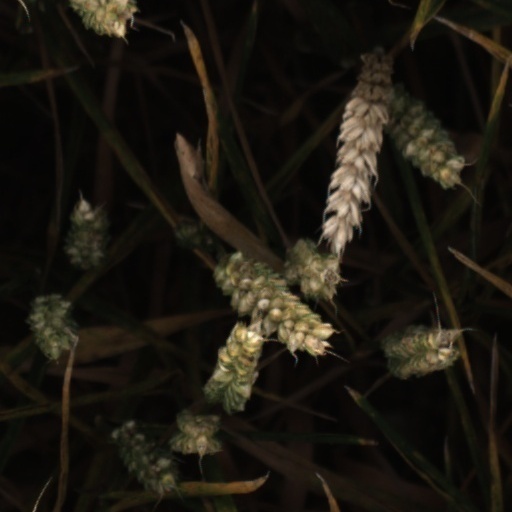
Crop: wheat